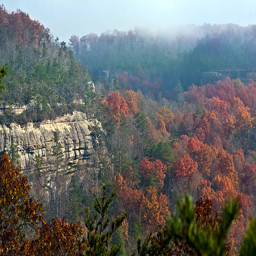
wide fall landscape of a forest and a cliff